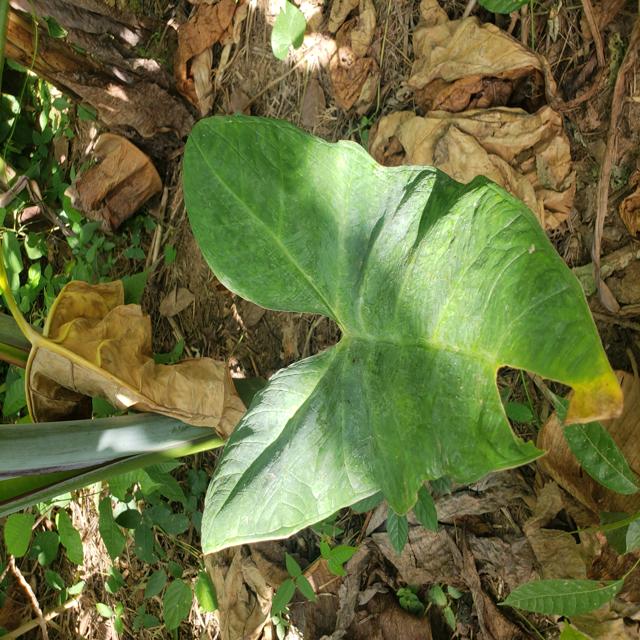
Label: Early_Blight